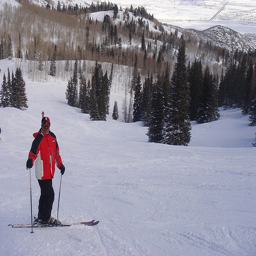
An individual wearing snow skies poses on a snowy terrain.
A man in a red snow jacket is on skis.
A skier looking to the right as he stands on a snow covered slope
Skier posing for photo while standing on slope near wooded area.
The man in the red jacket is skiing.